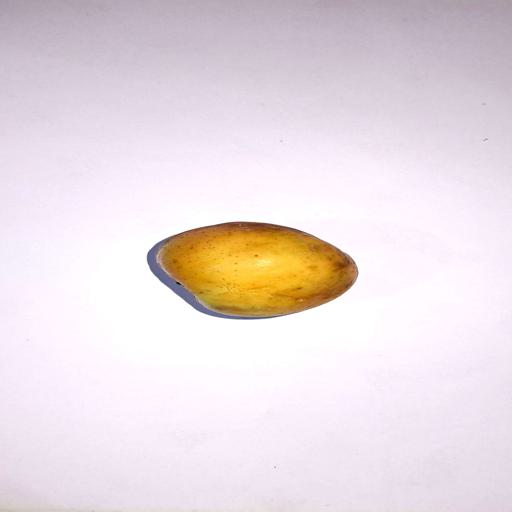
Label: healthy